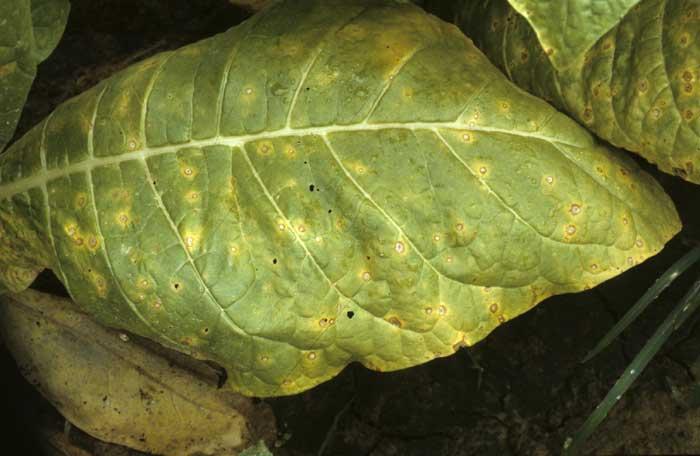
Plant: Tobacco
Disease: tobacco frogeye leaf spot